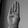
ASL letter: B